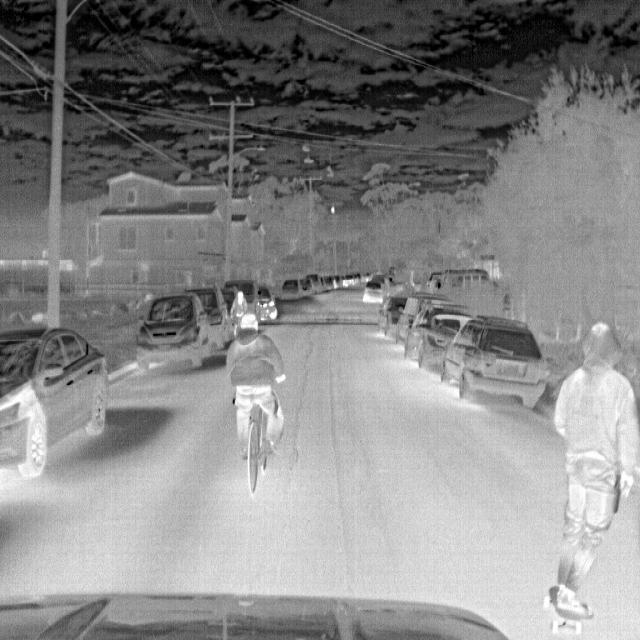
Detected objects:
label: person
label: person
label: person